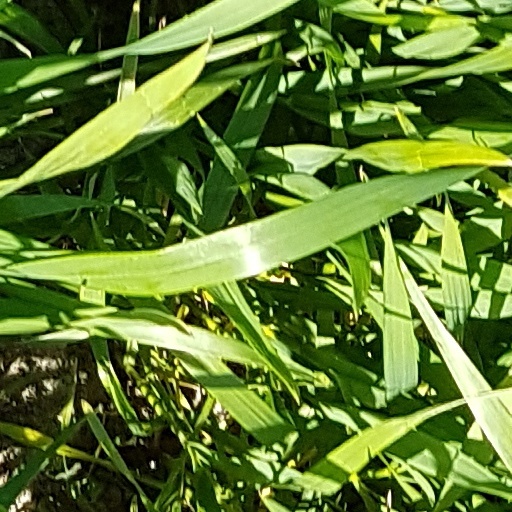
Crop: wheat